Cristina Almici

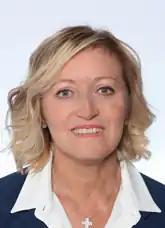

Cristina Almici is a member of the Chamber of Deputies of Italy.